Grevillea huegelii

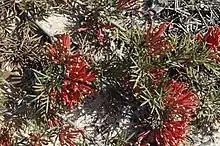
Habit near Ravensthorpe

Grevillea huegelii, commonly known as comb spider-flower or comb grevillea, is a species of flowering plant in the family Proteaceae and is endemic to southern continental Australia. It is an erect to low-lying shrub with divided leaves with mostly three to eleven sharply-pointed linear lobes, and clusters of red to pink flowers that are silky-hairy on the outside.